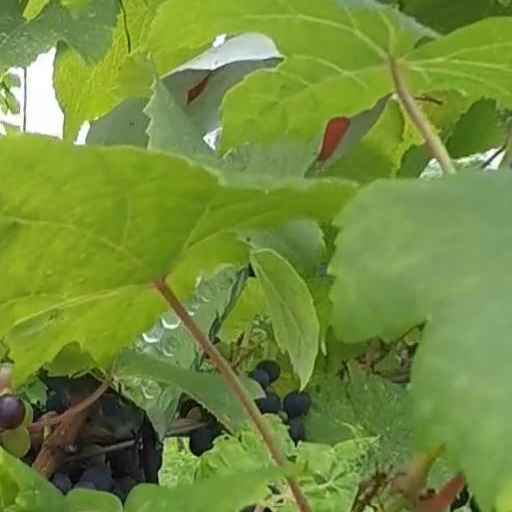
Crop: grape